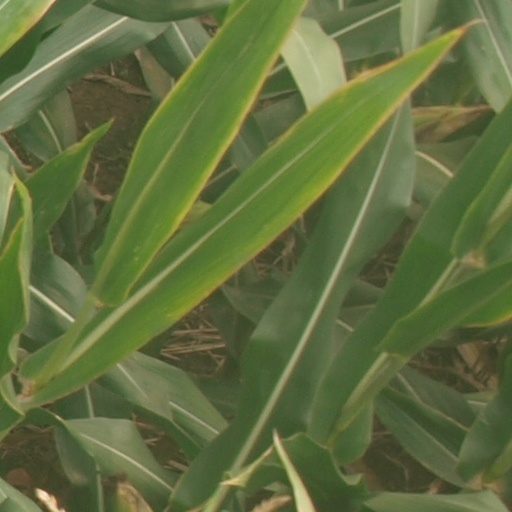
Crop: maize; corn